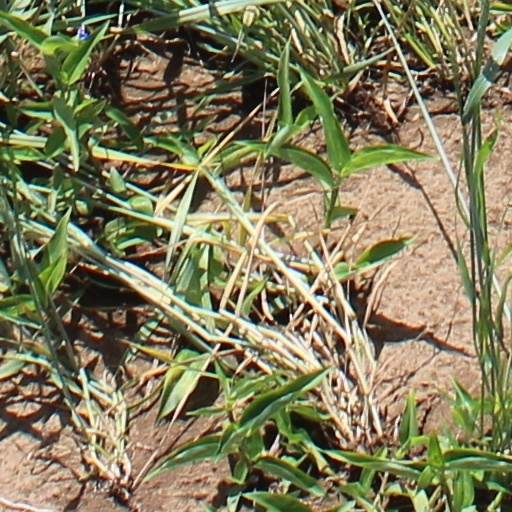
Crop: wheat